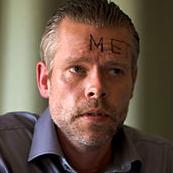
Age: 42